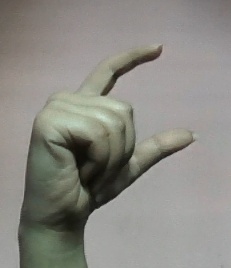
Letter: dal